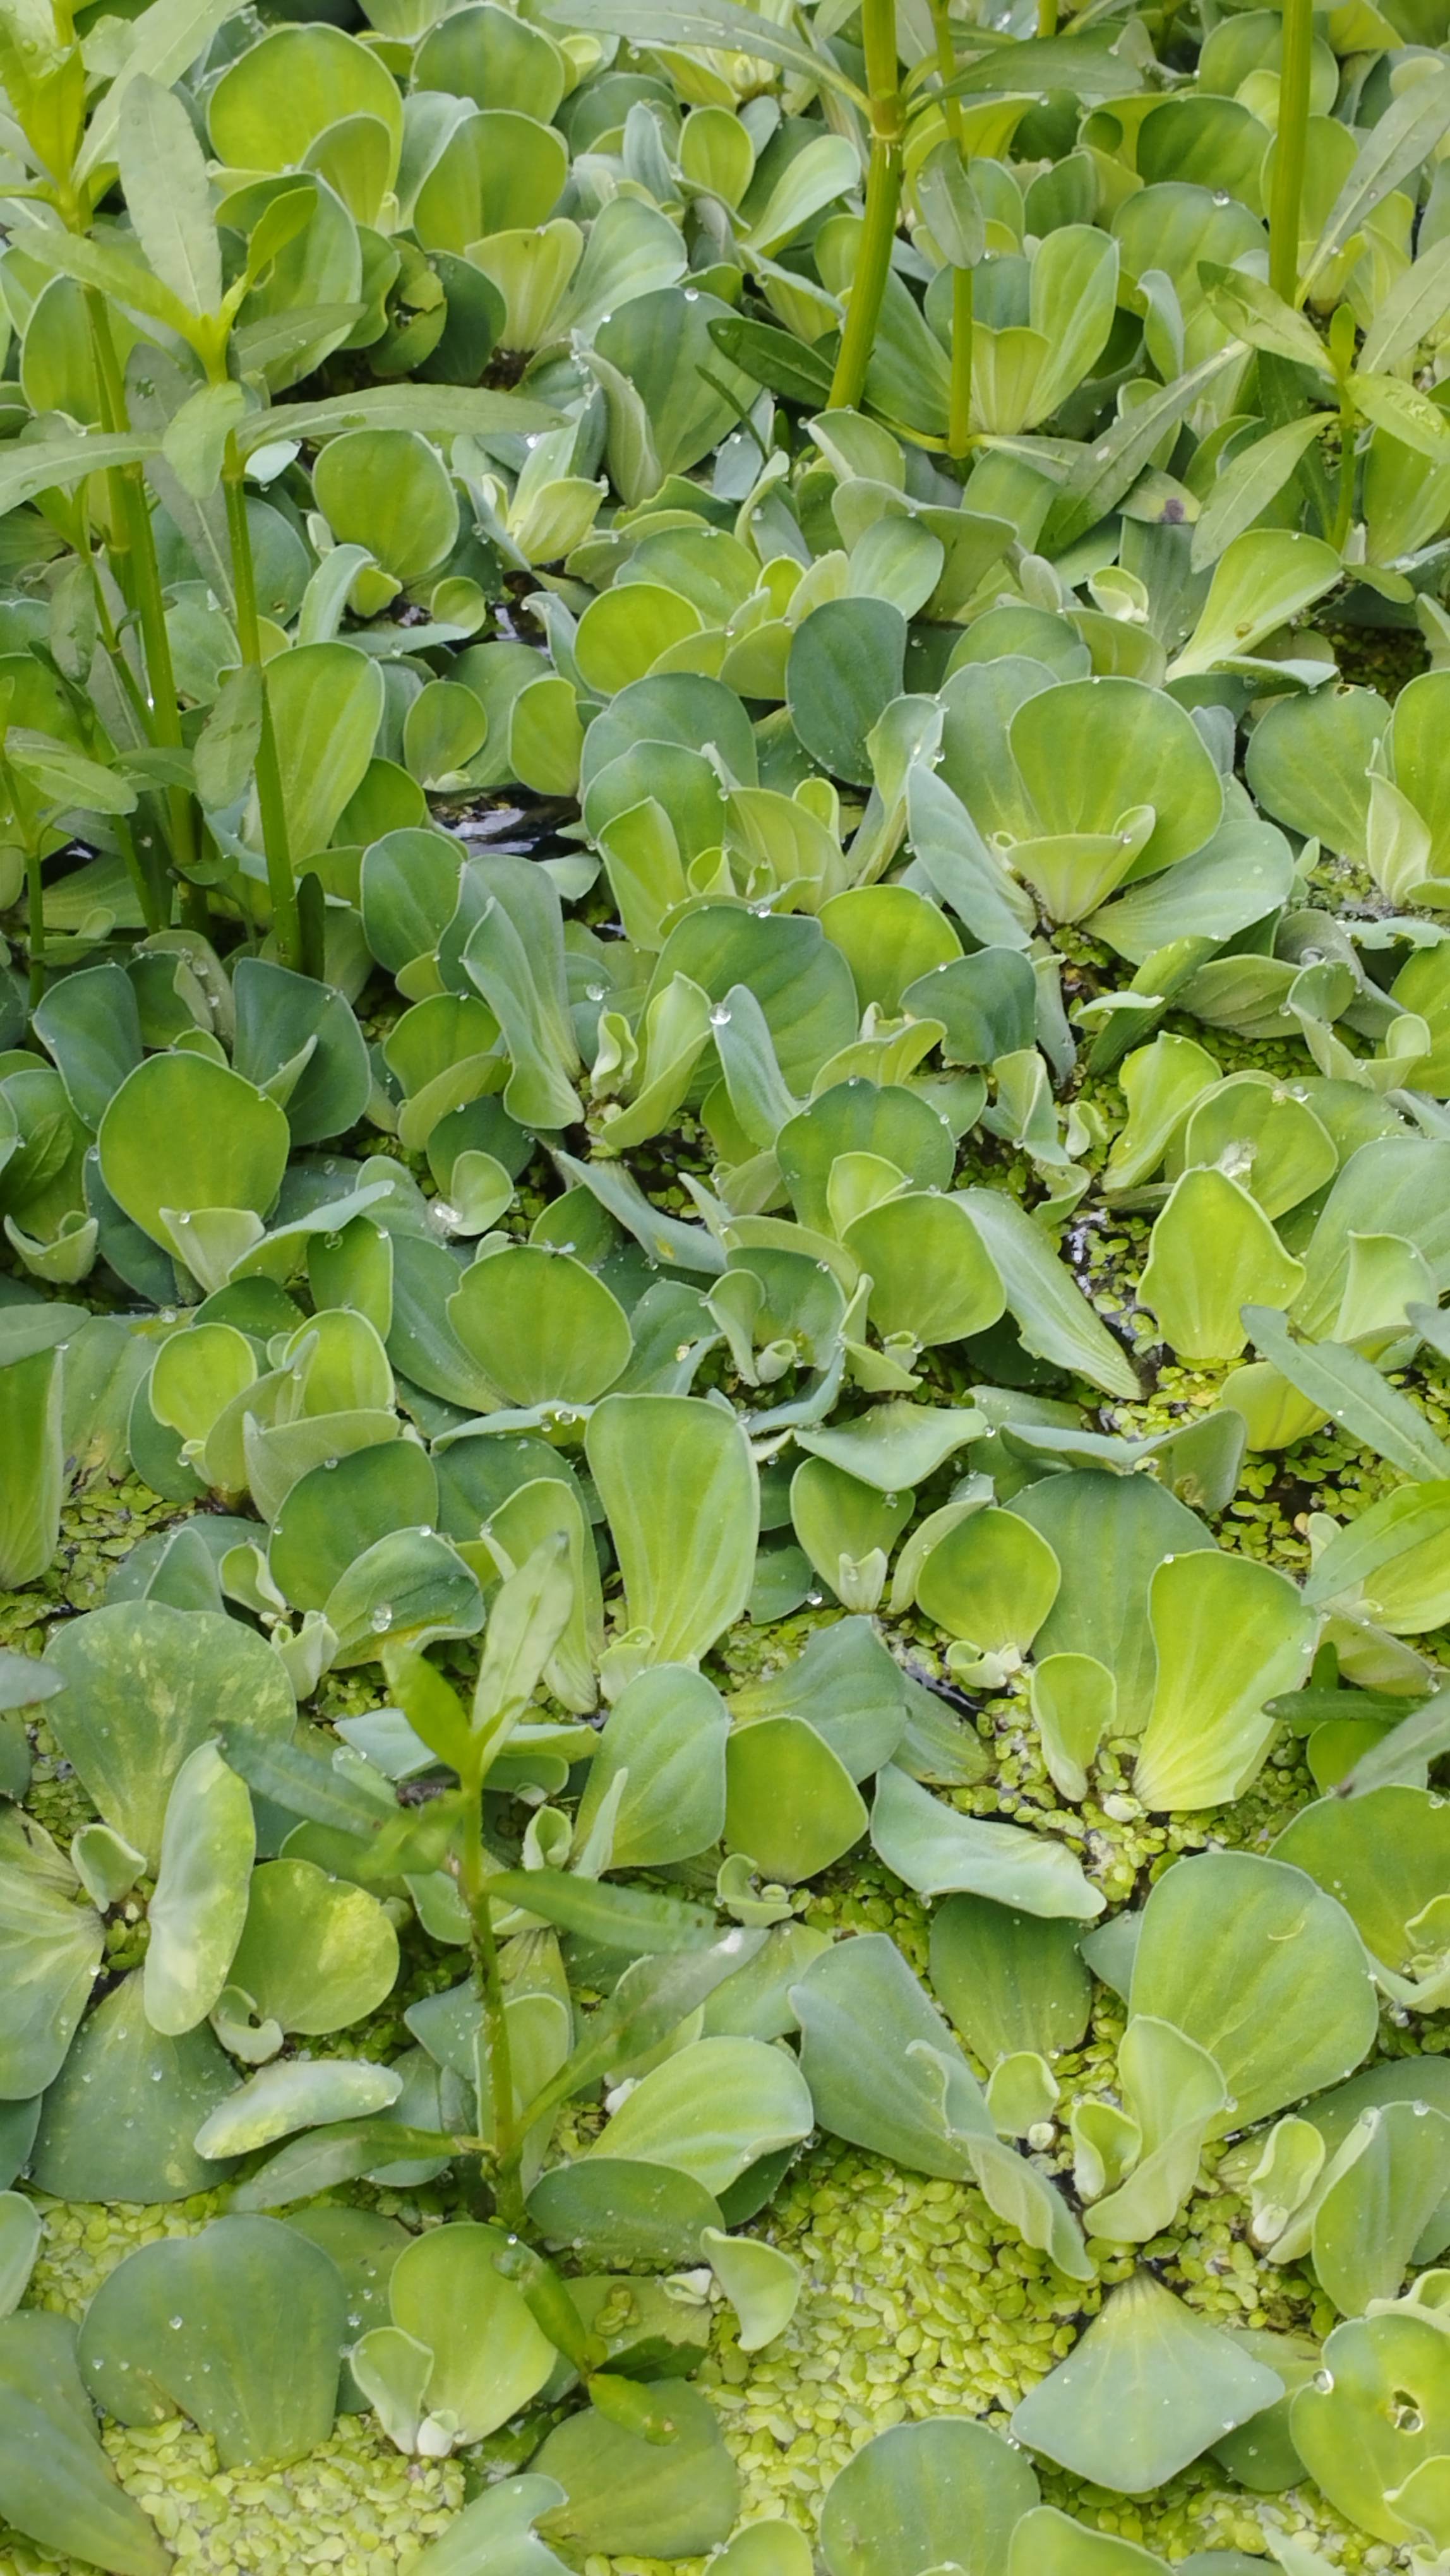
Species: Water Lettuce (Pistia stratiotes)